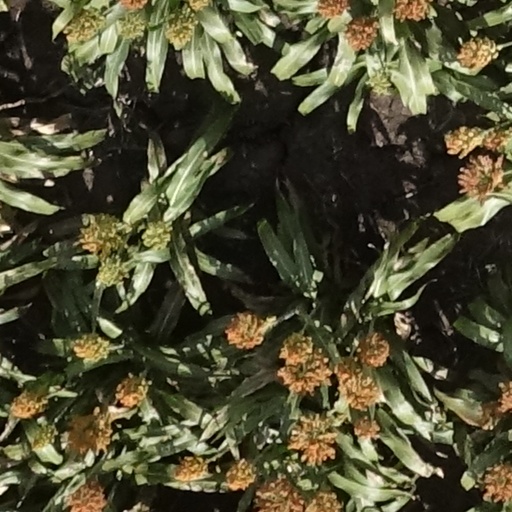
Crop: sorghum